James Axler

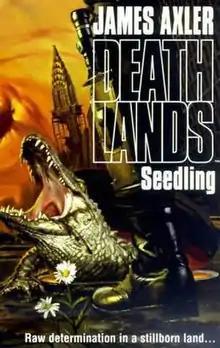
Front cover of "Seedling"

More information about this series and the above Outlanders titles is available as part of the Outlanders article.